Kalpaka Boulevard Library

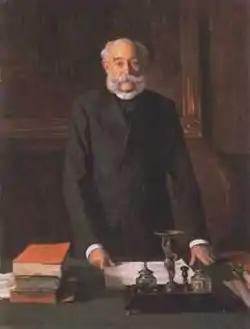
Ludwig Wilhelm Kerkovius (1831–1904), the original owner of the mansion.

The history of the Riga Art Promotion Society ("Rigasche Kunstverein") and the Riga City Painting Gallery is connected with the house on Kalpaka Boulevard. Until 1878, the collections of these two organizations were housed in unsuitable conditions in the hall of the Riga Polytechnic (now in the main building of the University of Latvia at Raina Boulevard 19). From 1879, it was decided to rent the premises in the Kerkovius House, where they remained until 1905, when the city's Art Museum was completed.